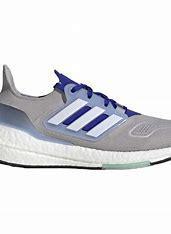
Brand: Adidas
Model: Ultraboost 22 Lauf